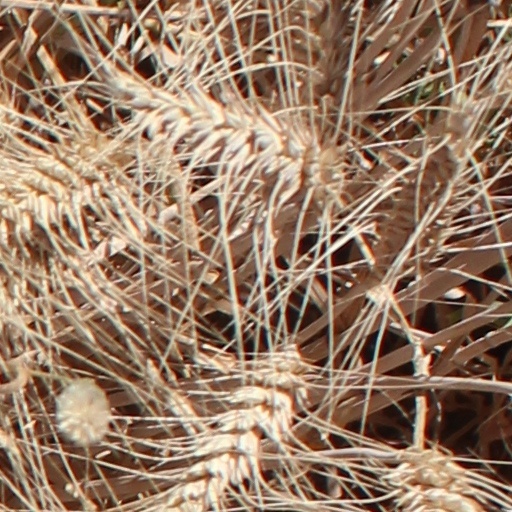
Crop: wheat